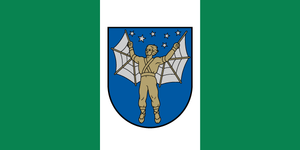
Priekule est un novads de Lettonie, situé dans la région de Kurzeme. En 2010, sa population est de 6 611 habitants.